Dragon Lady

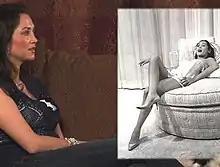
Nancy Kwan's costume in "Flower Drum Song"

Dragon Lady characters are visually defined by their emphasis on "otherness" and sexual promiscuity. An example of headwear for Dragon Lady costumes is the Hakka hat or other headdresses with eastern inspiration. For body wear, traditionally Dragon Ladies have been put in sexualized renditions of the "cheongsam" or "kimono". Examples of this in "The World of Suzie Wong" include Nancy Kwan's character in cheongsam that accentuates her hips and breasts.